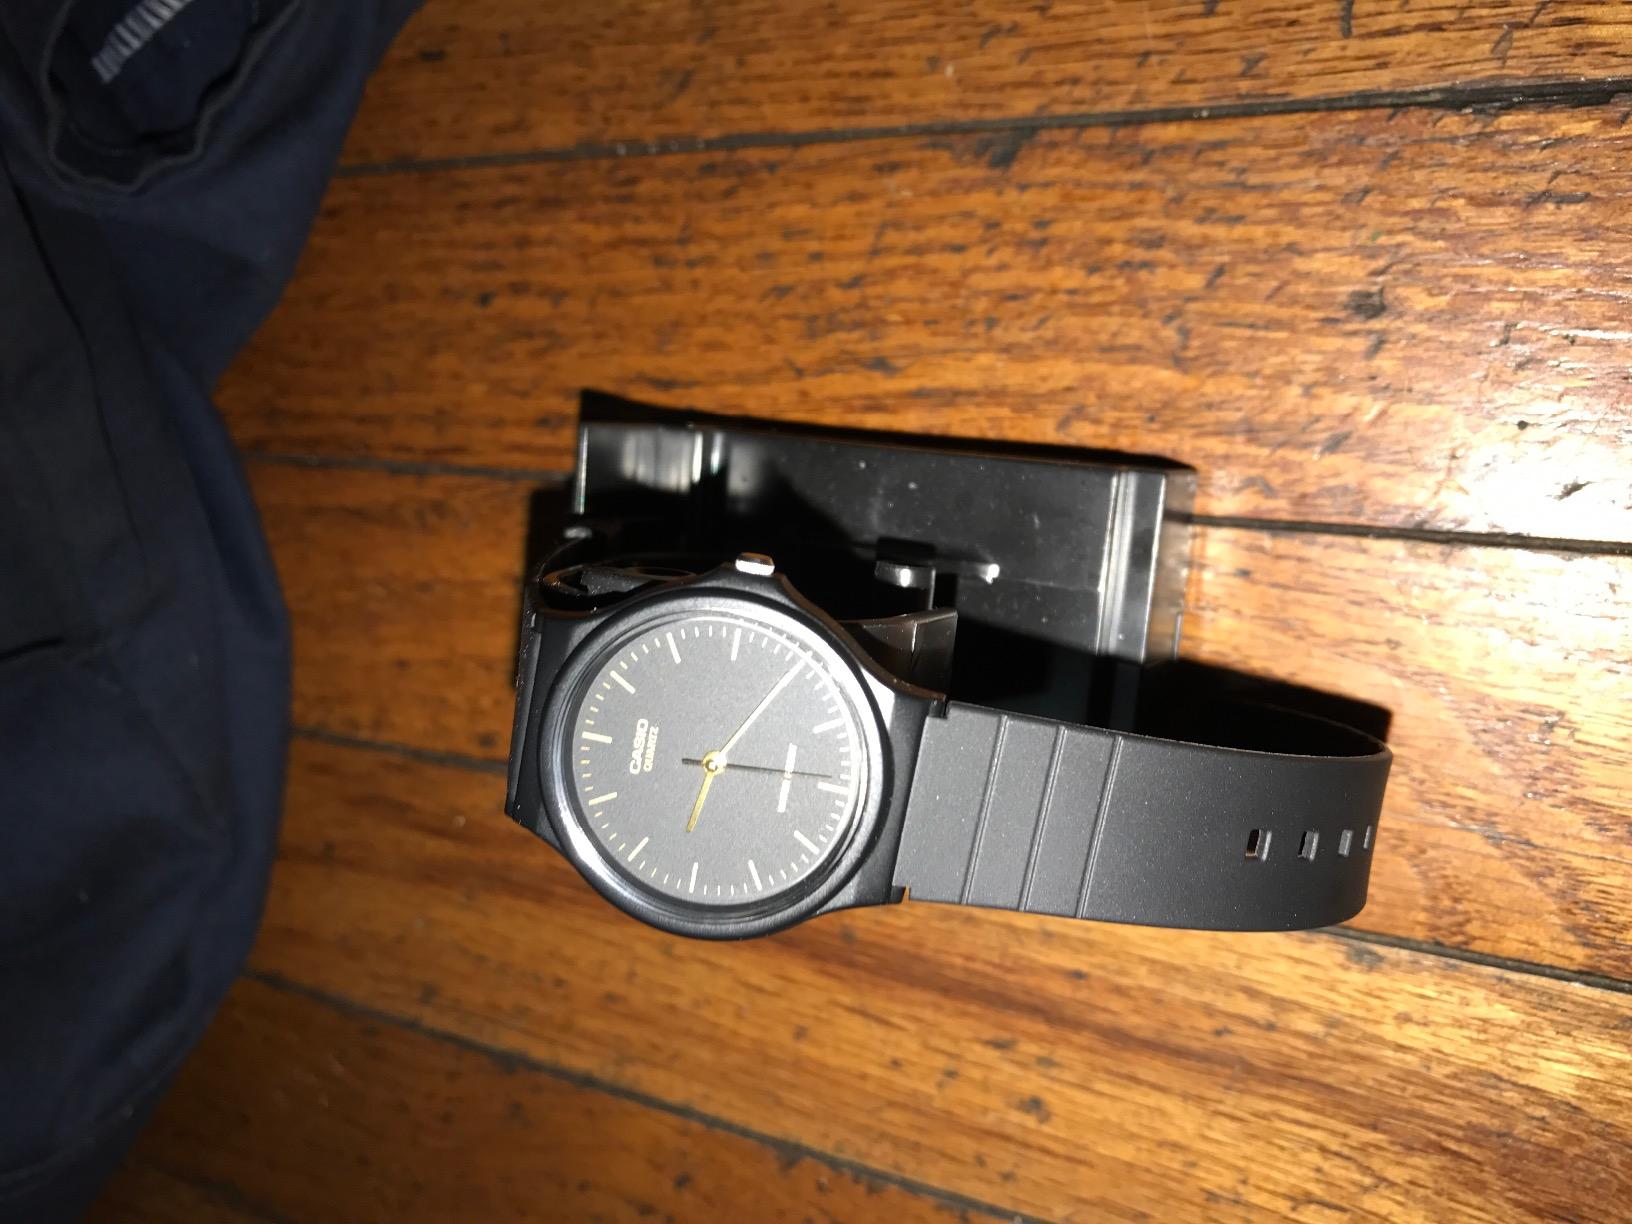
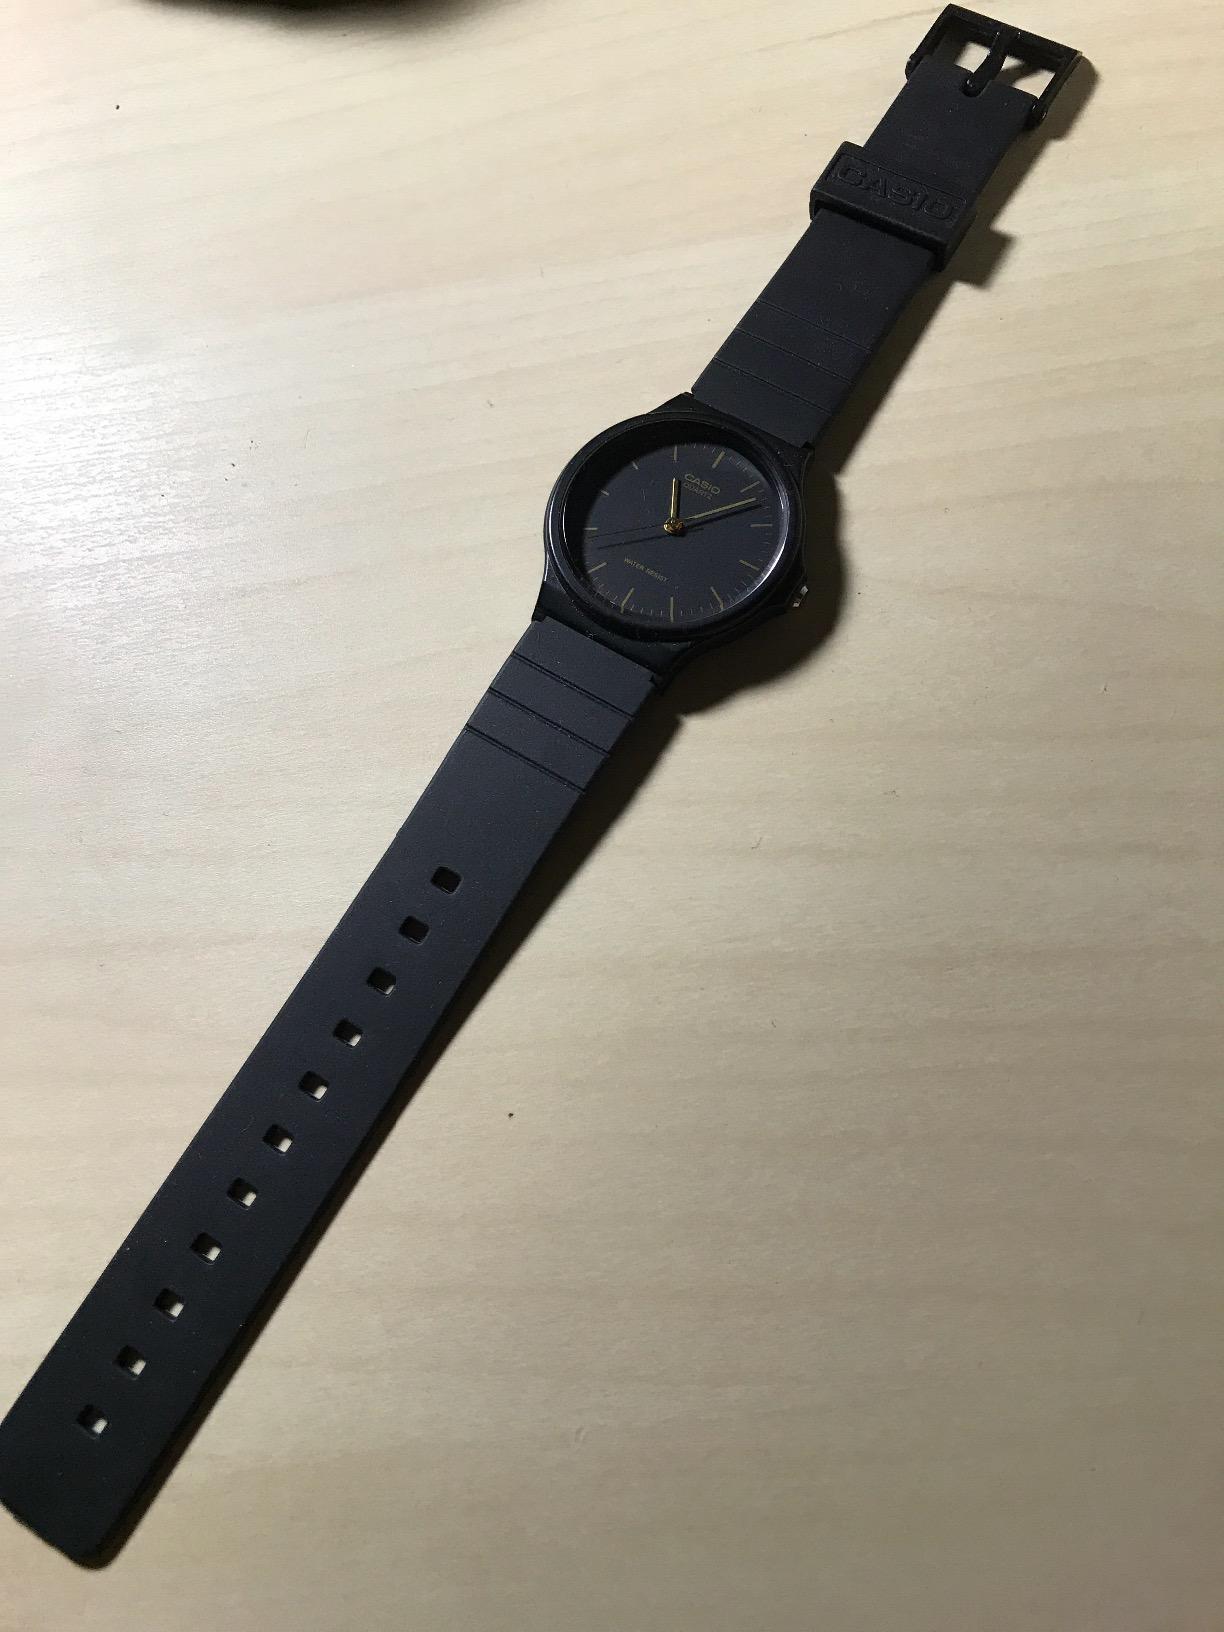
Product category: accessories_watch
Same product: yes